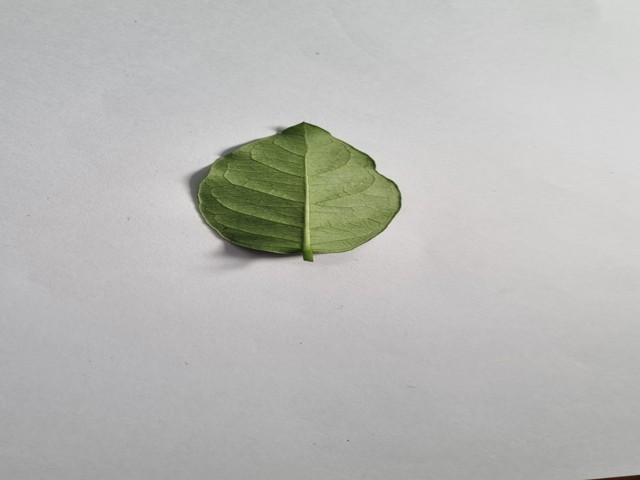
Plant: anantamul